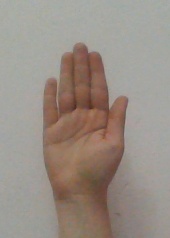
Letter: seen